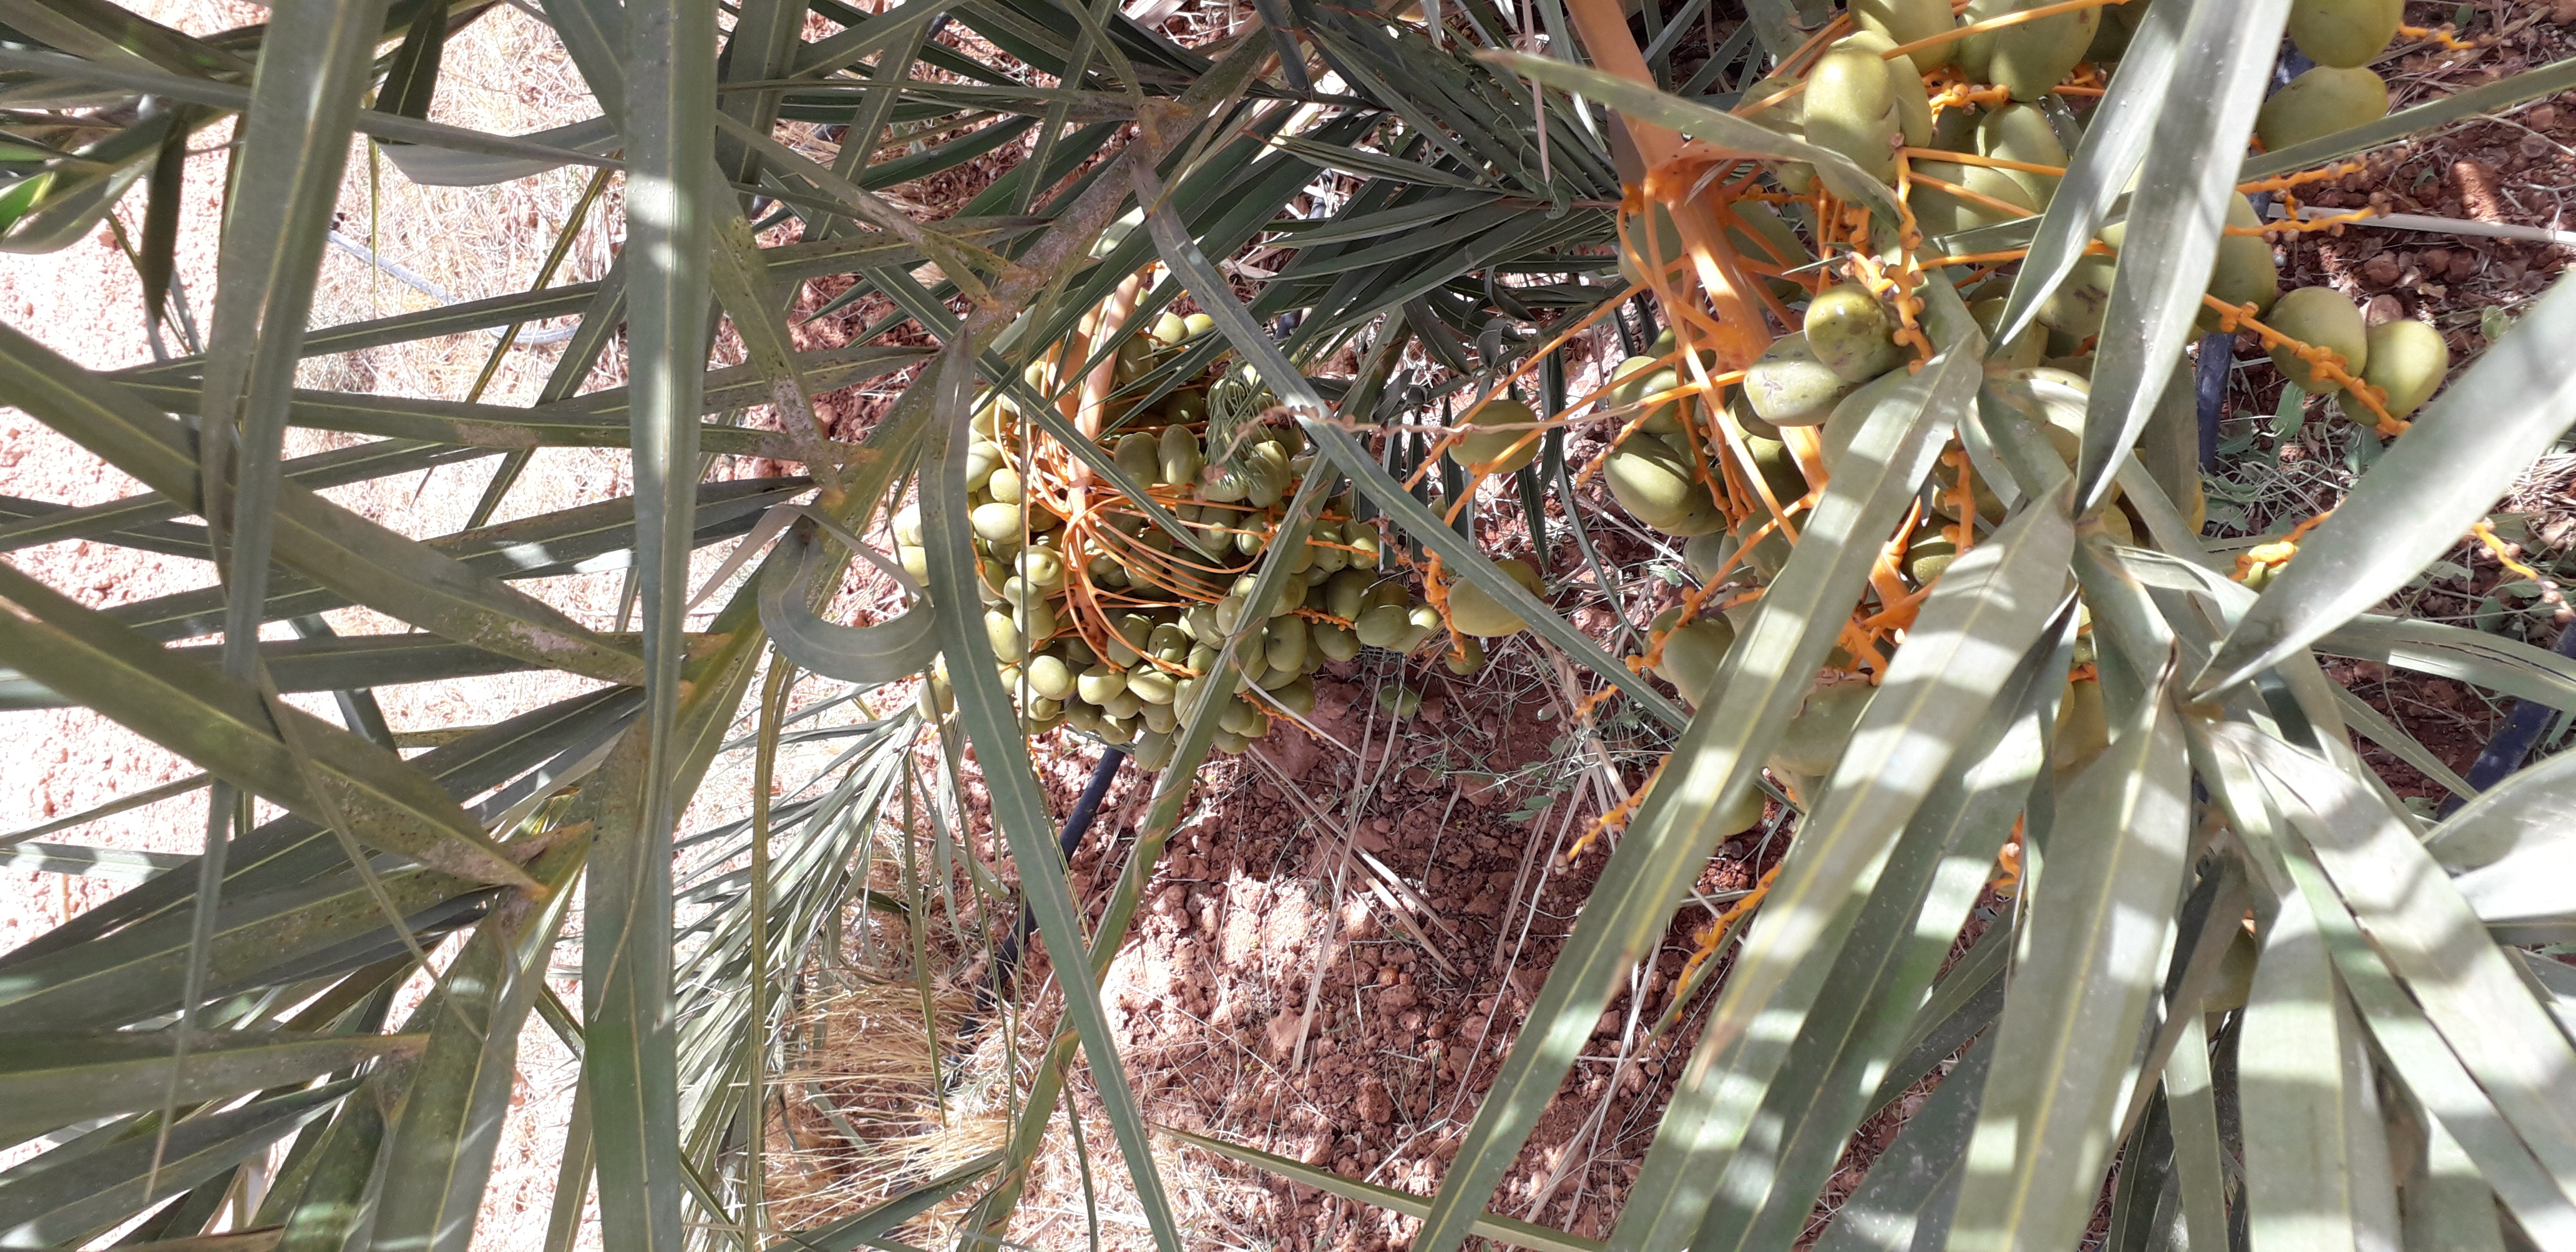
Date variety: Boufagous